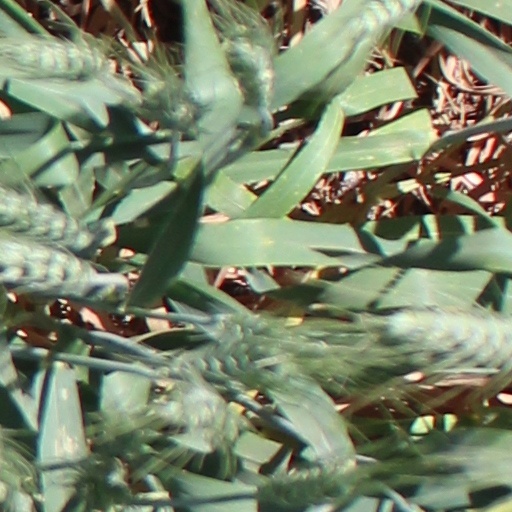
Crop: wheat